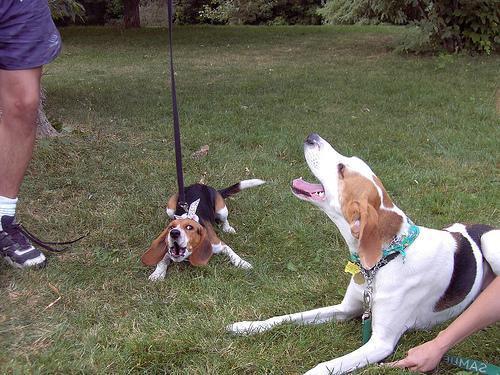
beagle